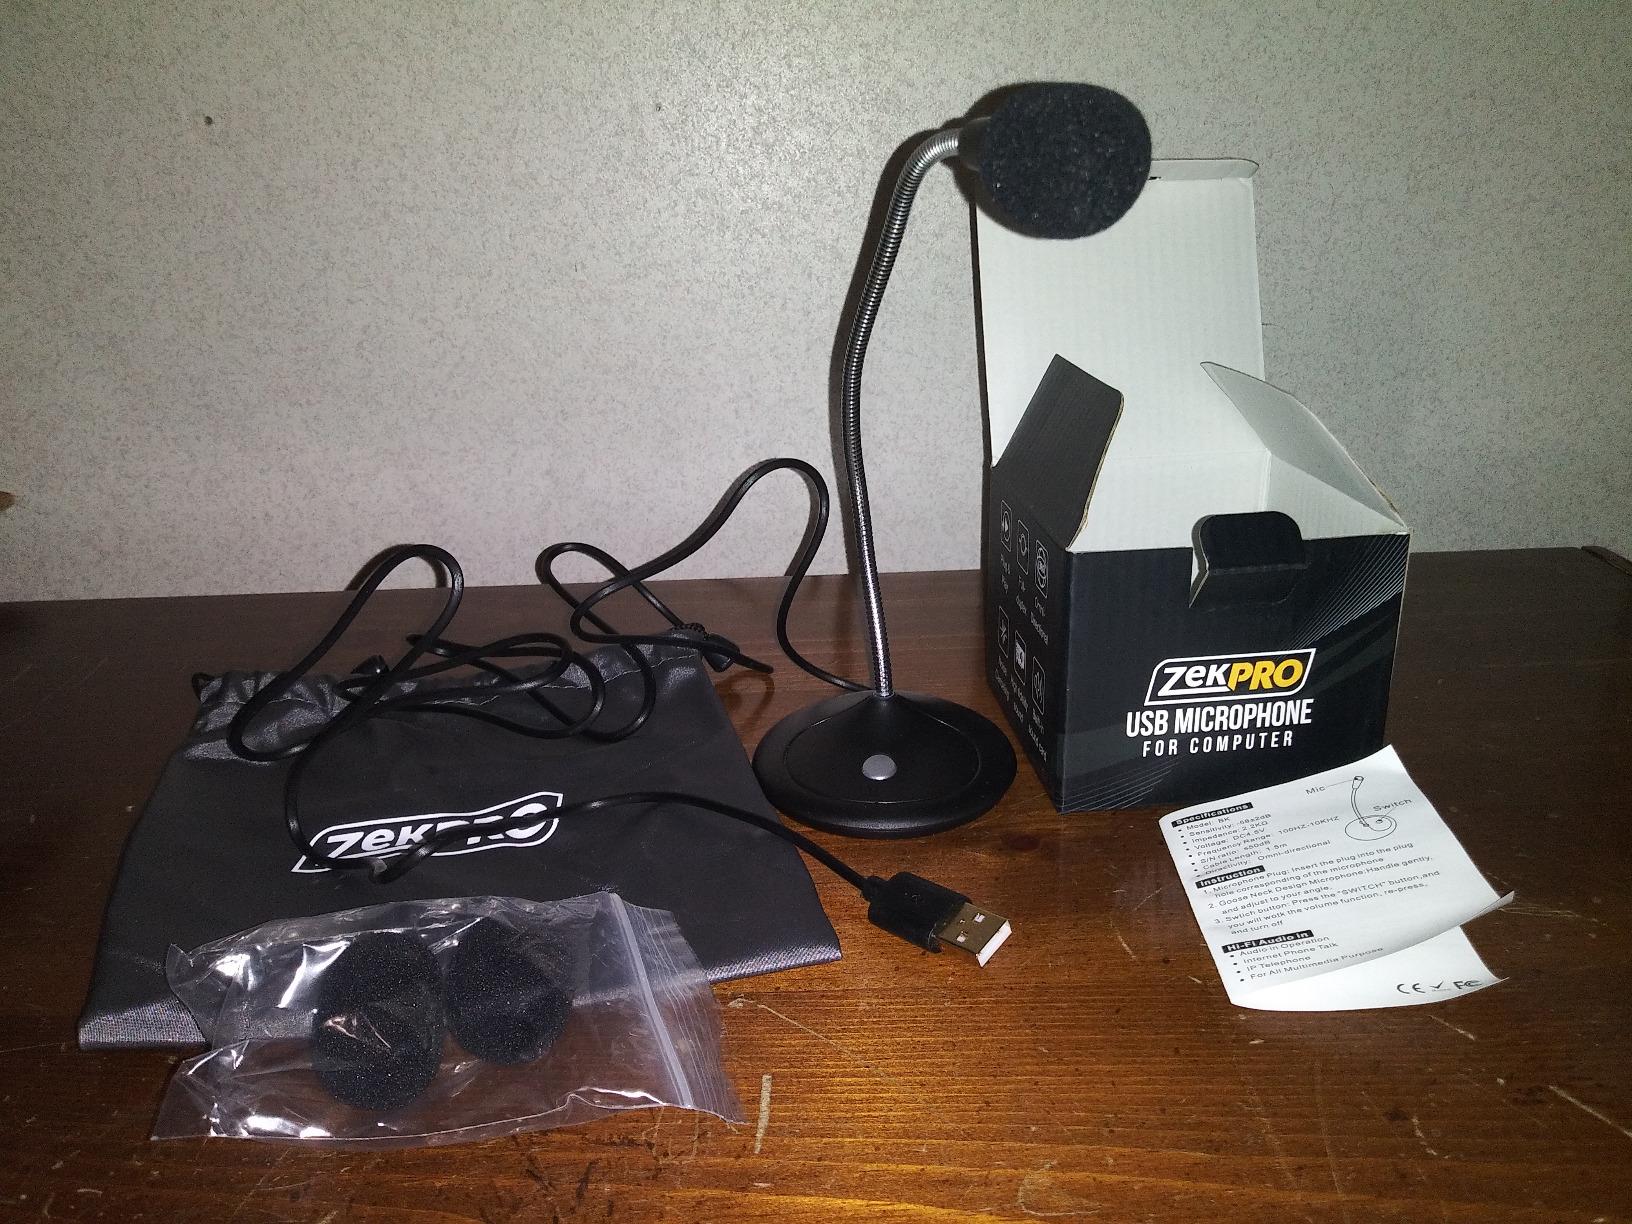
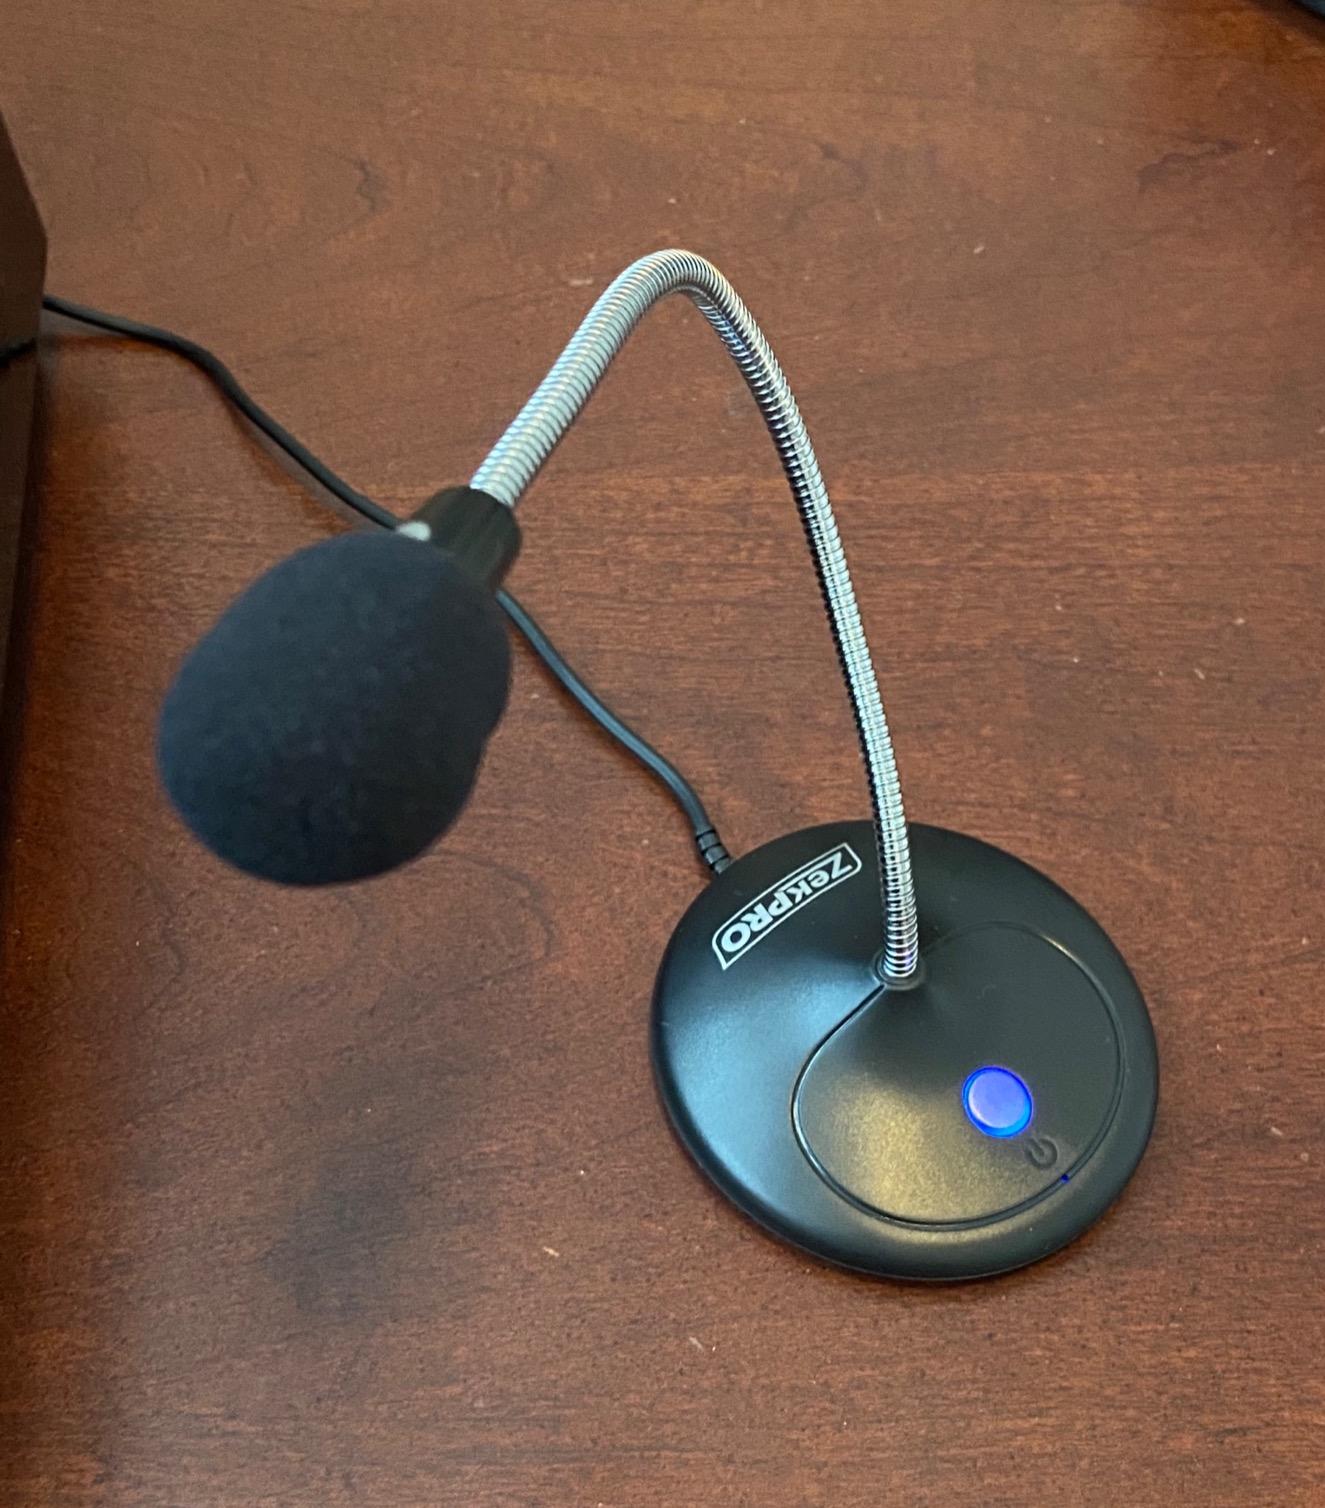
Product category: microphone
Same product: yes